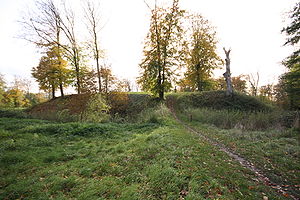
Næsbyhoved Slot
Næsbyhoved slotsbanke
På Næsbyhoved slotsbanke i Odense, lå indtil 1534 kongsgården Næsbyhoved Slot.